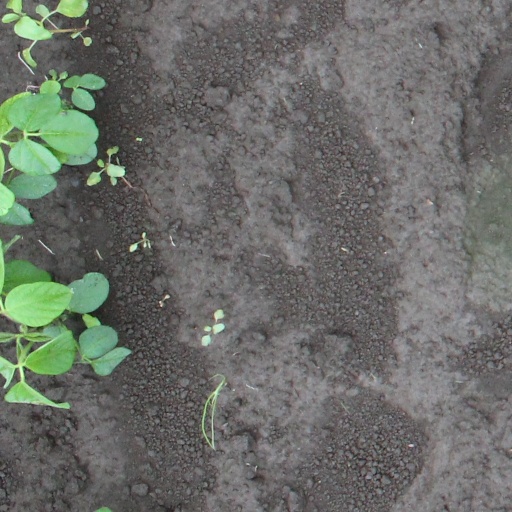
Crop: soybean